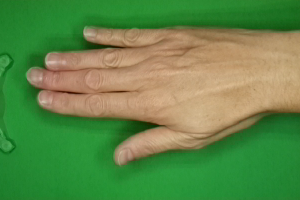
Label: paper